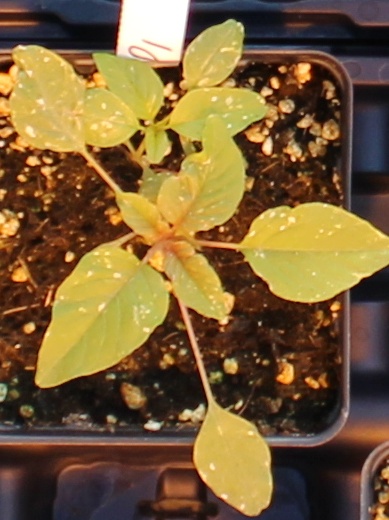
Label: Palmer Amaranth